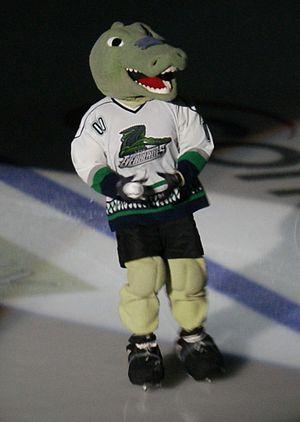
Swampee, la mascotte des Everblades de la Floride, avant un match de hockey le 2 mai 2012
Les Everblades de la Floride sont une franchise professionnelle de hockey sur glace en Amérique du Nord qui évolue dans l'ECHL. L'équipe est basée à Estero en Floride.